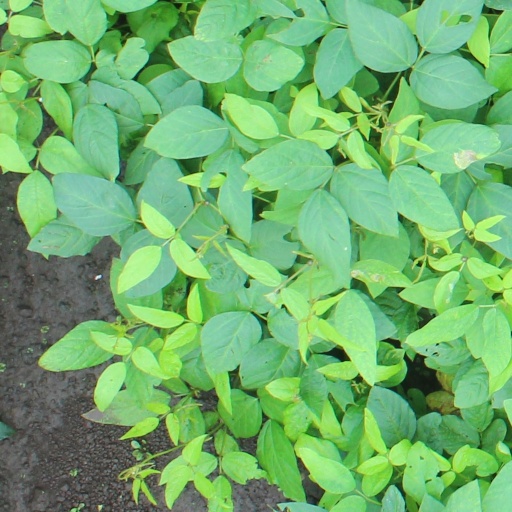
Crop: soybean